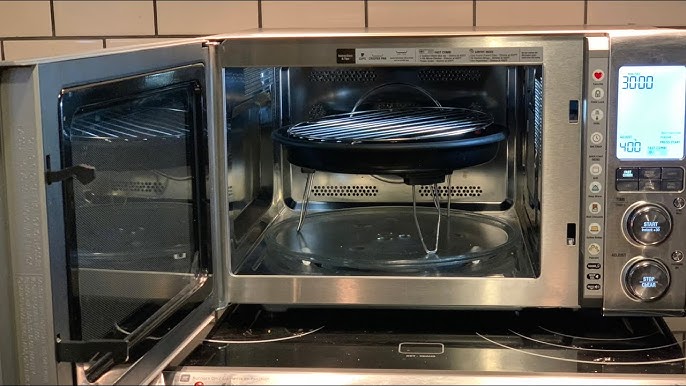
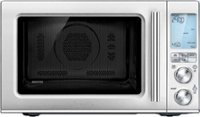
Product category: misc
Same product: yes